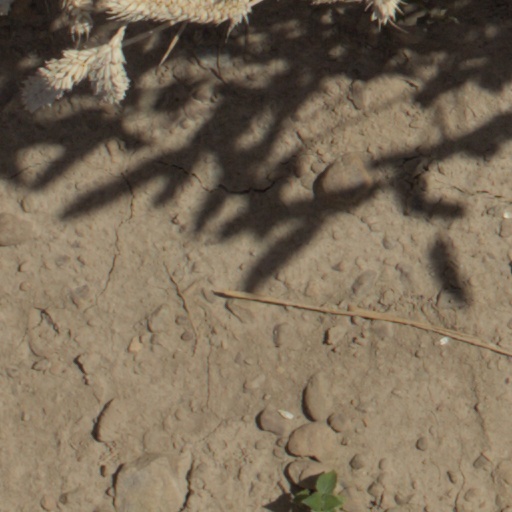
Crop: wheat